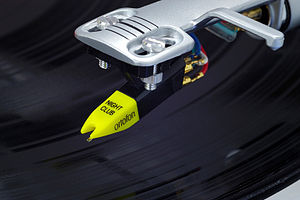
Ortofon / Visse produkter
Ortofon er et dansk firma i Nakskov, der laver audio-tilbehør. De er kendt for at producere pickups til pladespillere, siden 2010 bestanddele til høreapparater.